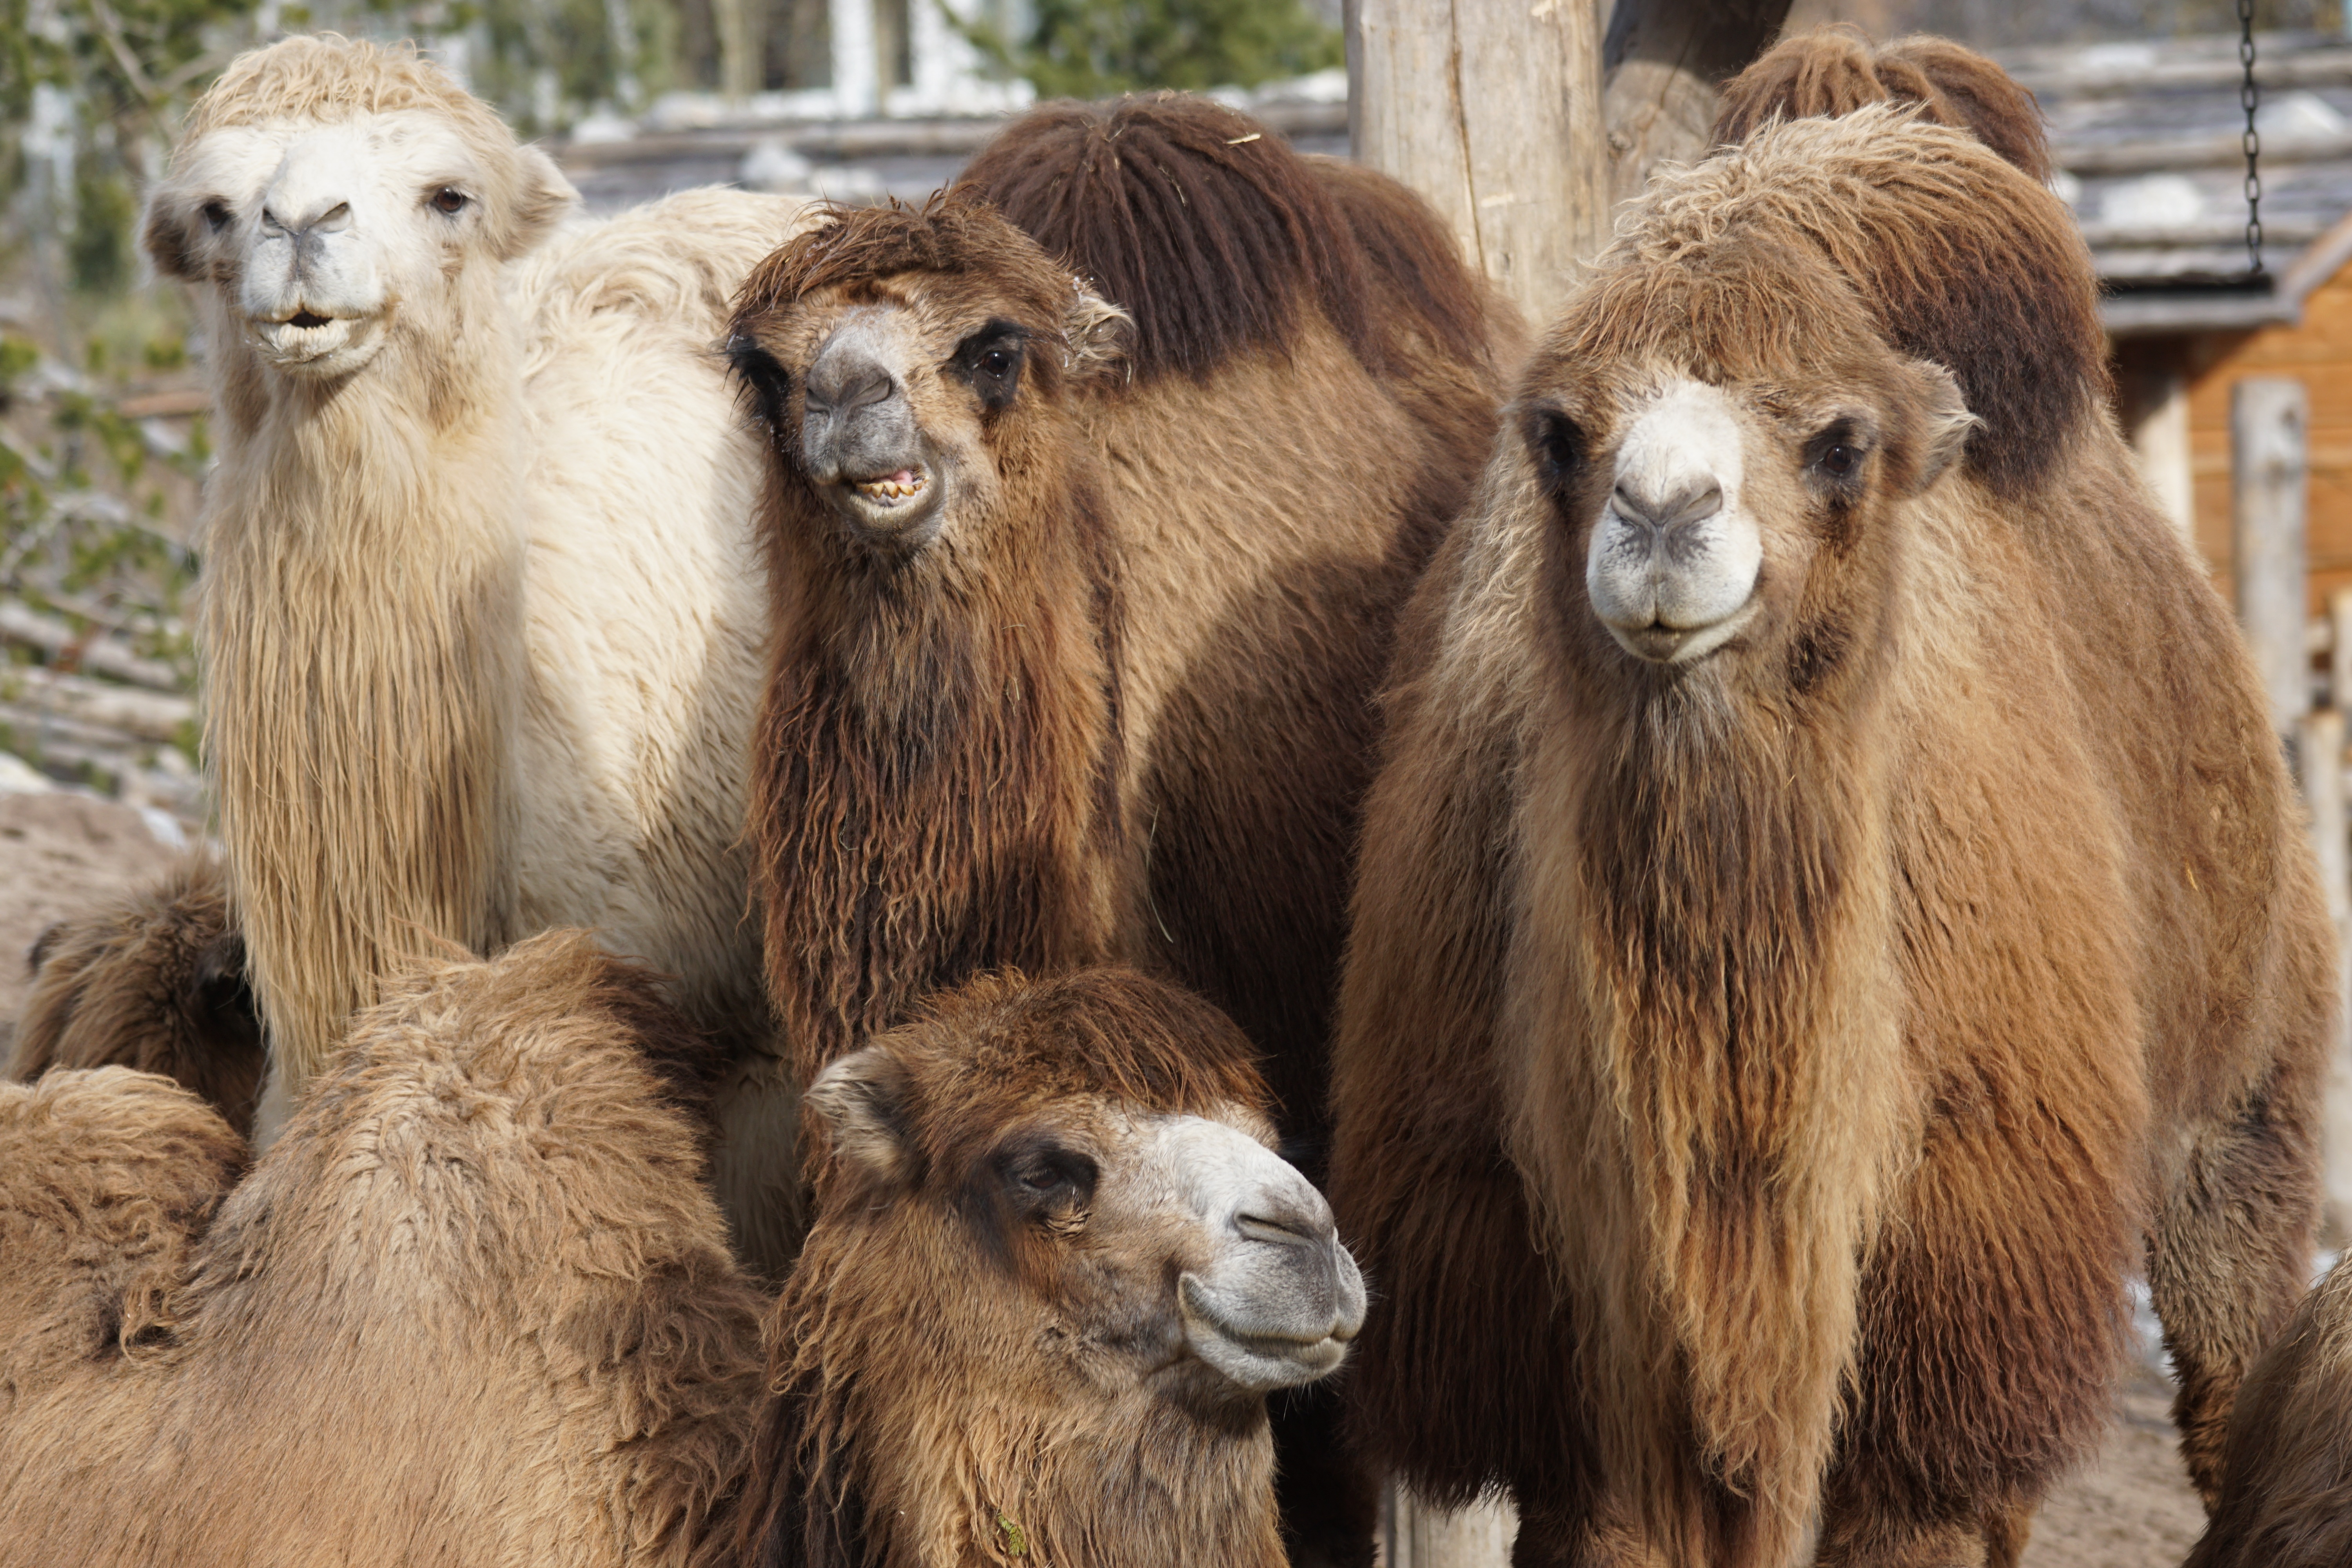
group, wildlife, zoo, portrait, camel, mammal, fauna, llama, animals, vertebrate, old world camel, house camel, camel like mammal, arabian camel